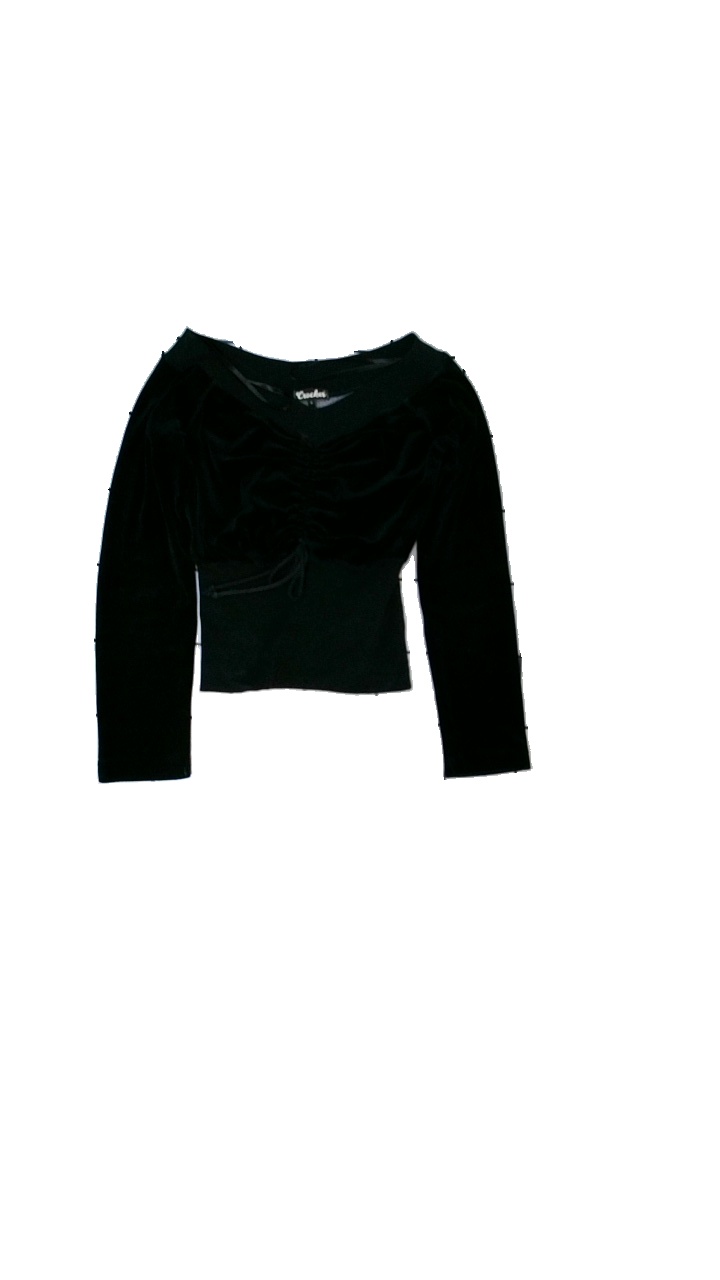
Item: Top (Ladies)
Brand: Crocker
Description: top
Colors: Black
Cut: None
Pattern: Other
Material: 80% bomull 20% polyester
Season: All
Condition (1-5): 3
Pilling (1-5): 4
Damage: hårig
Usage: Export
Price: <50